Wedding of Prince William and Catherine Middleton

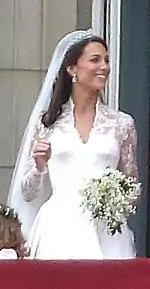
Catherine in her wedding dress

Catherine's bridal dress, designed by the London-based designer Sarah Burton at Alexander McQueen, was made of ivory satin and featured an overlaid long-sleeved V-neck lace bodice and appliquéd full skirt with box pleats, the back leading to a nine-foot train. The bodice incorporated machine-made lace, sourced from manufacturers in France and Britain. Floral motifs were cut from lengths of these and then appliquéd by hand onto silk net (tulle) by workers from the Royal School of Needlework. The motifs included roses, thistles, daffodils and shamrocks to represent England, Scotland, Wales and Northern Ireland.